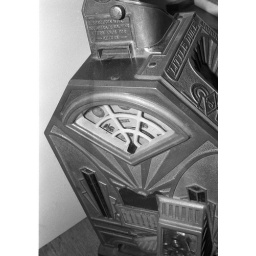
Old slot machine in my house